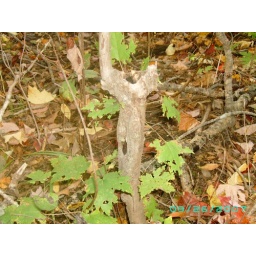
small tree near water